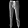
Label: Trouser